Climate of Adelaide

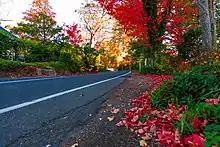
Autumn (March–May) in the Adelaide Hills. The hills are generally a few degrees cooler than the Adelaide Plains and attract tourists in autumn for the colourful display of autumn foliage.

Adelaide, the capital city of South Australia, has a Mediterranean climate (Köppen climate classification "Csa"), with wet, cool winters and hot dry summers.